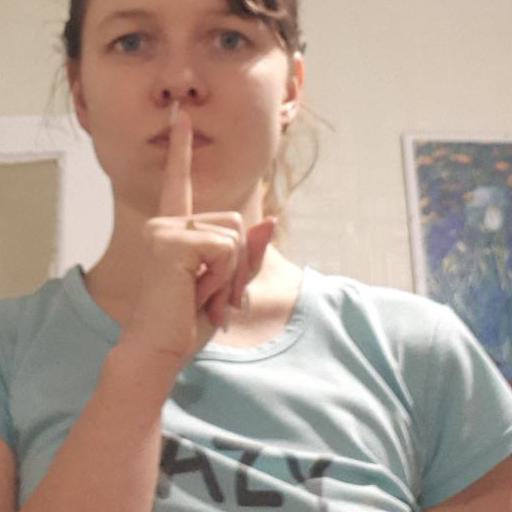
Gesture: mute